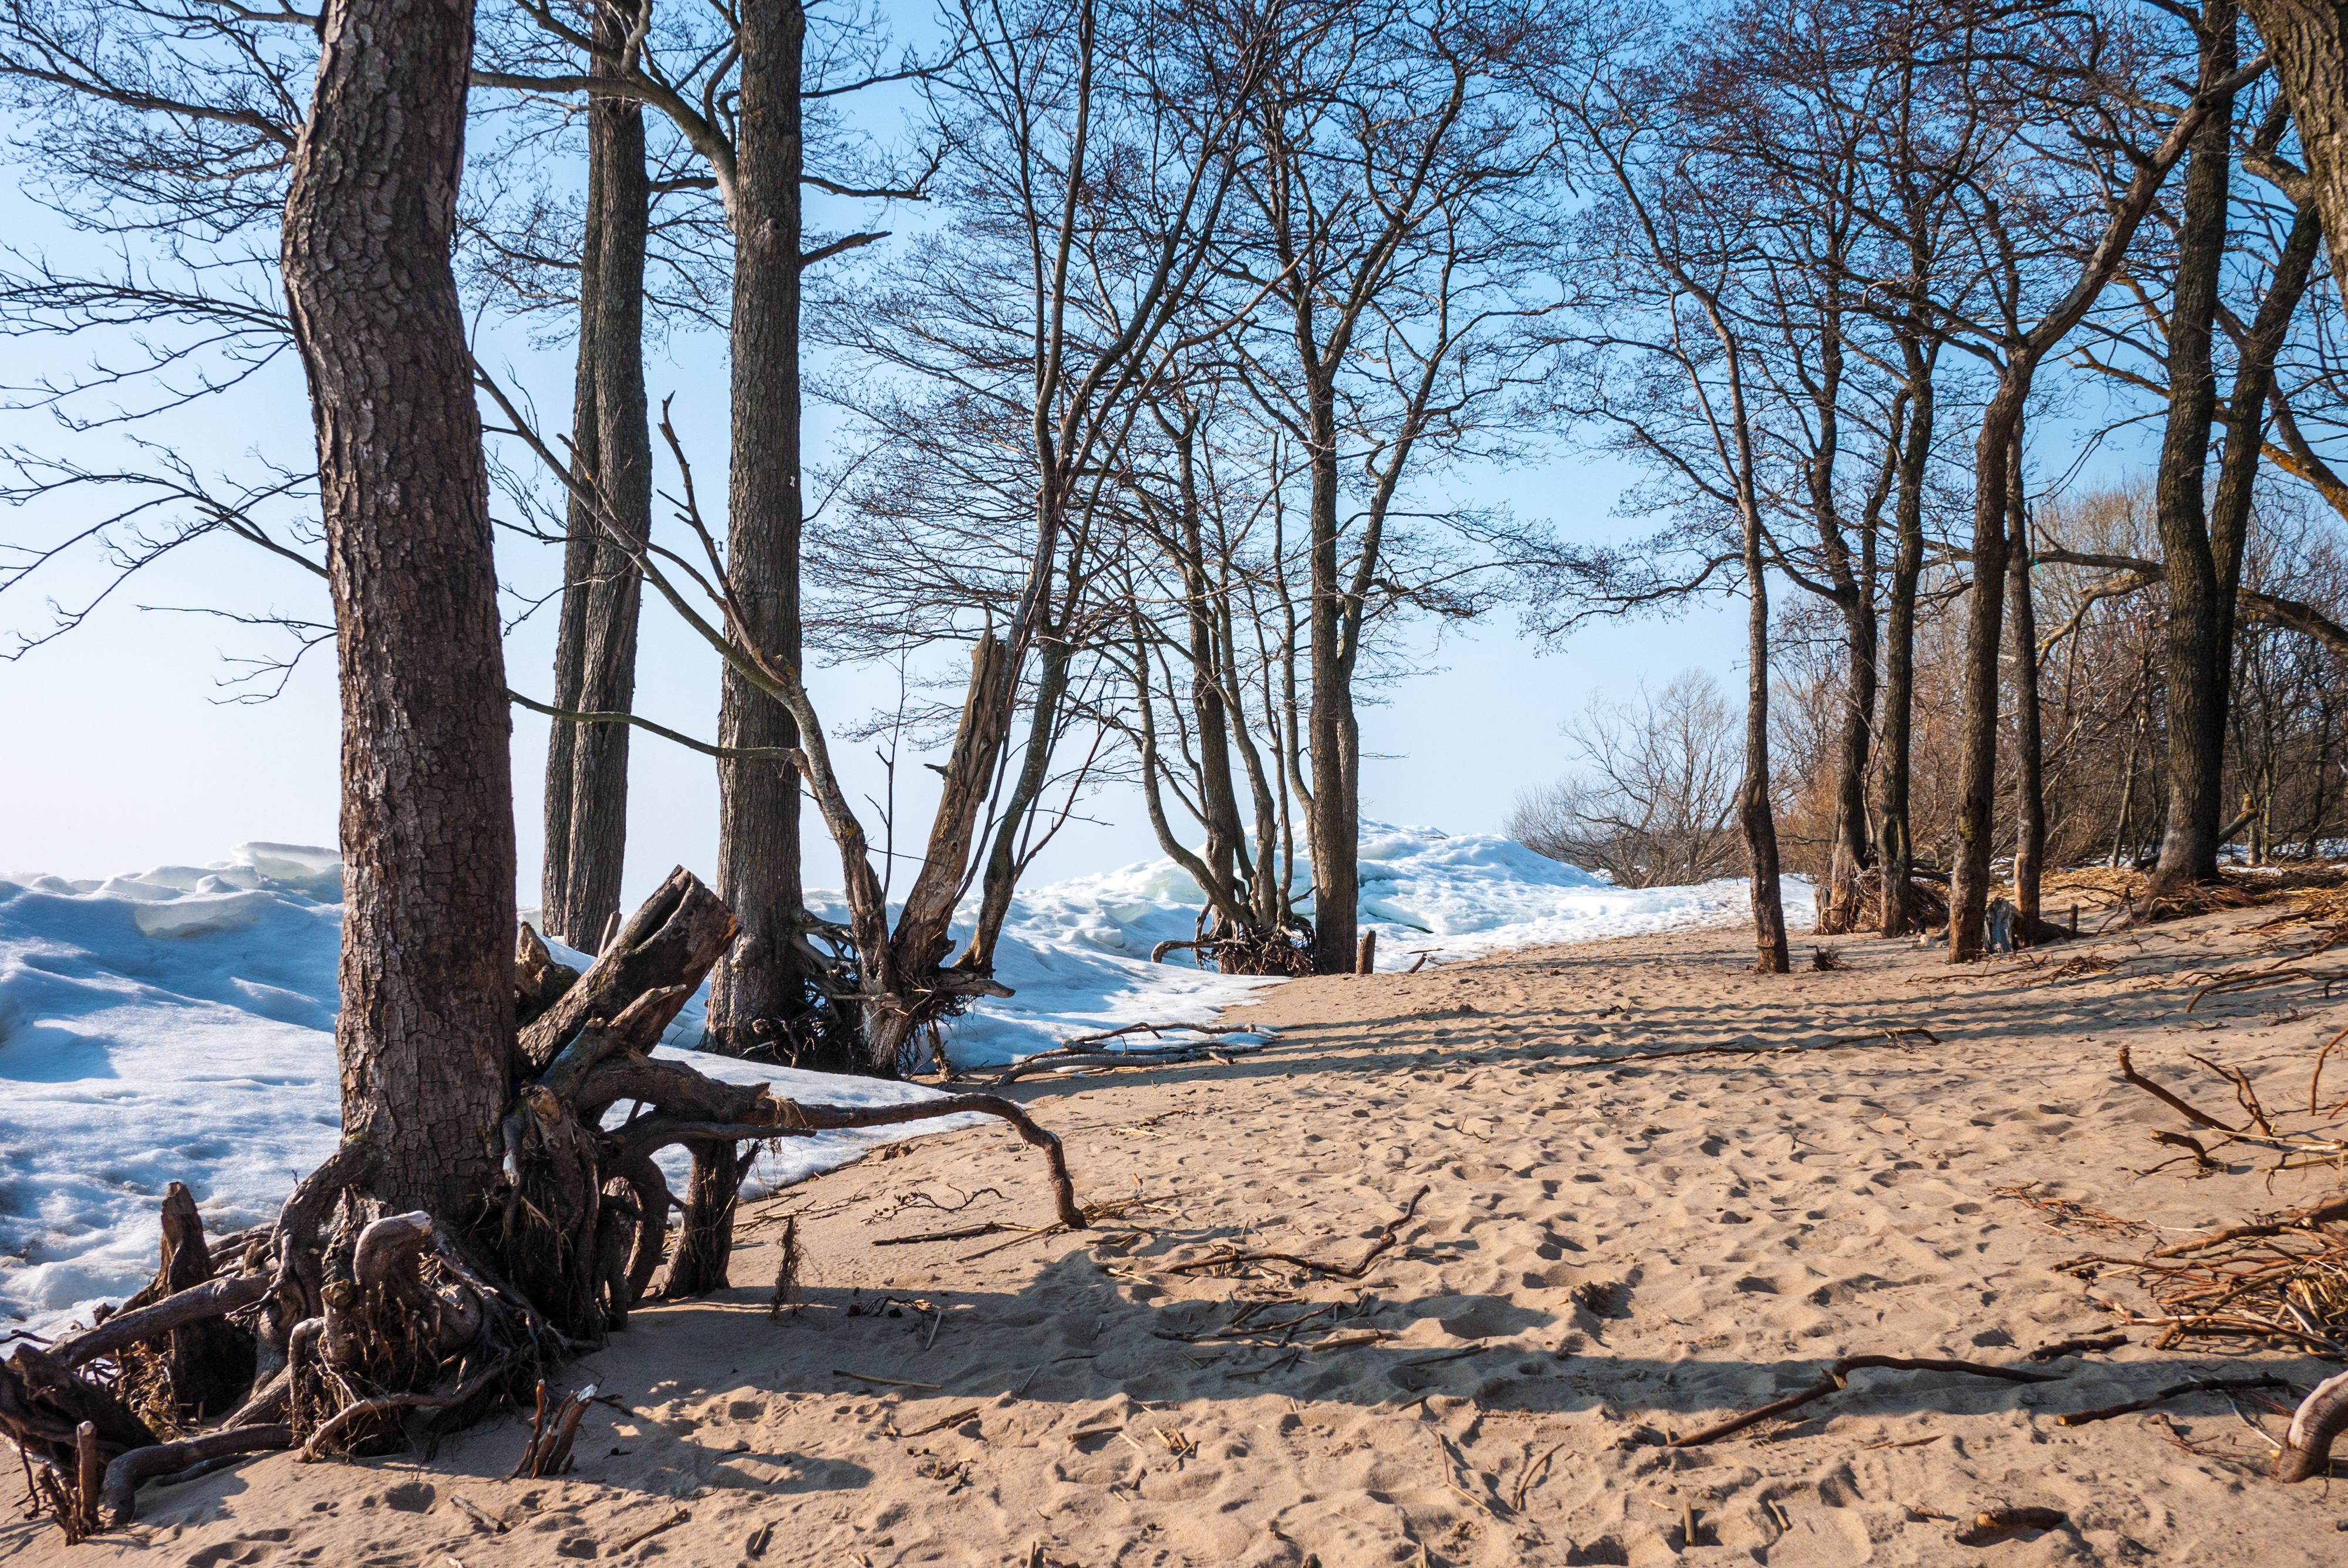
images, sky, ecoregion, natural landscape, wood, twig, trunk, sunlight, tree, plant, snow, freezing, landscape, forest, deciduous, woodland, grove, temperate broadleaf and mixed forest, trail, winter, cloud, jungle, old growth forest, nature reserve, soil, spruce fir forest, rock, Northern hardwood forest, grass, tropical and subtropical coniferous forests, coast, tropics, driftwood, temperate coniferous forest, path, plant stem, beach, shadow, valdivian temperate rain forest, wildlife, ocean